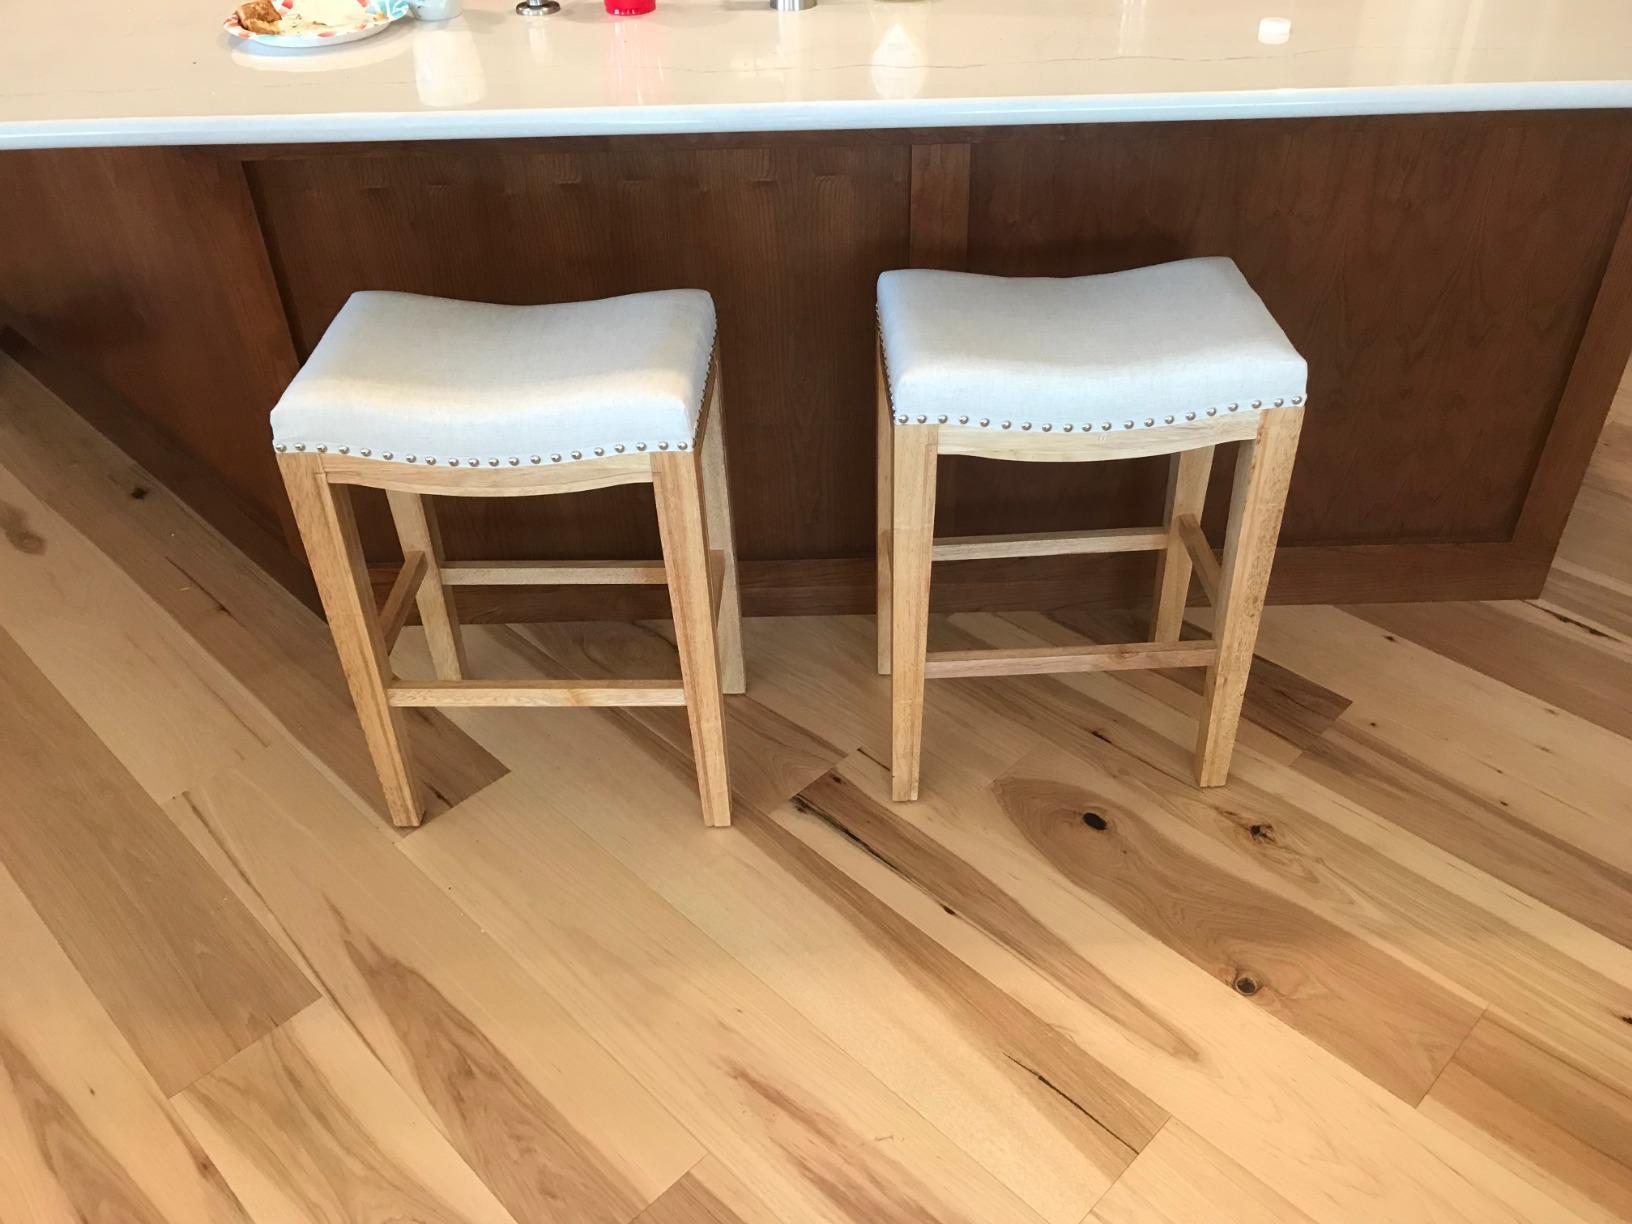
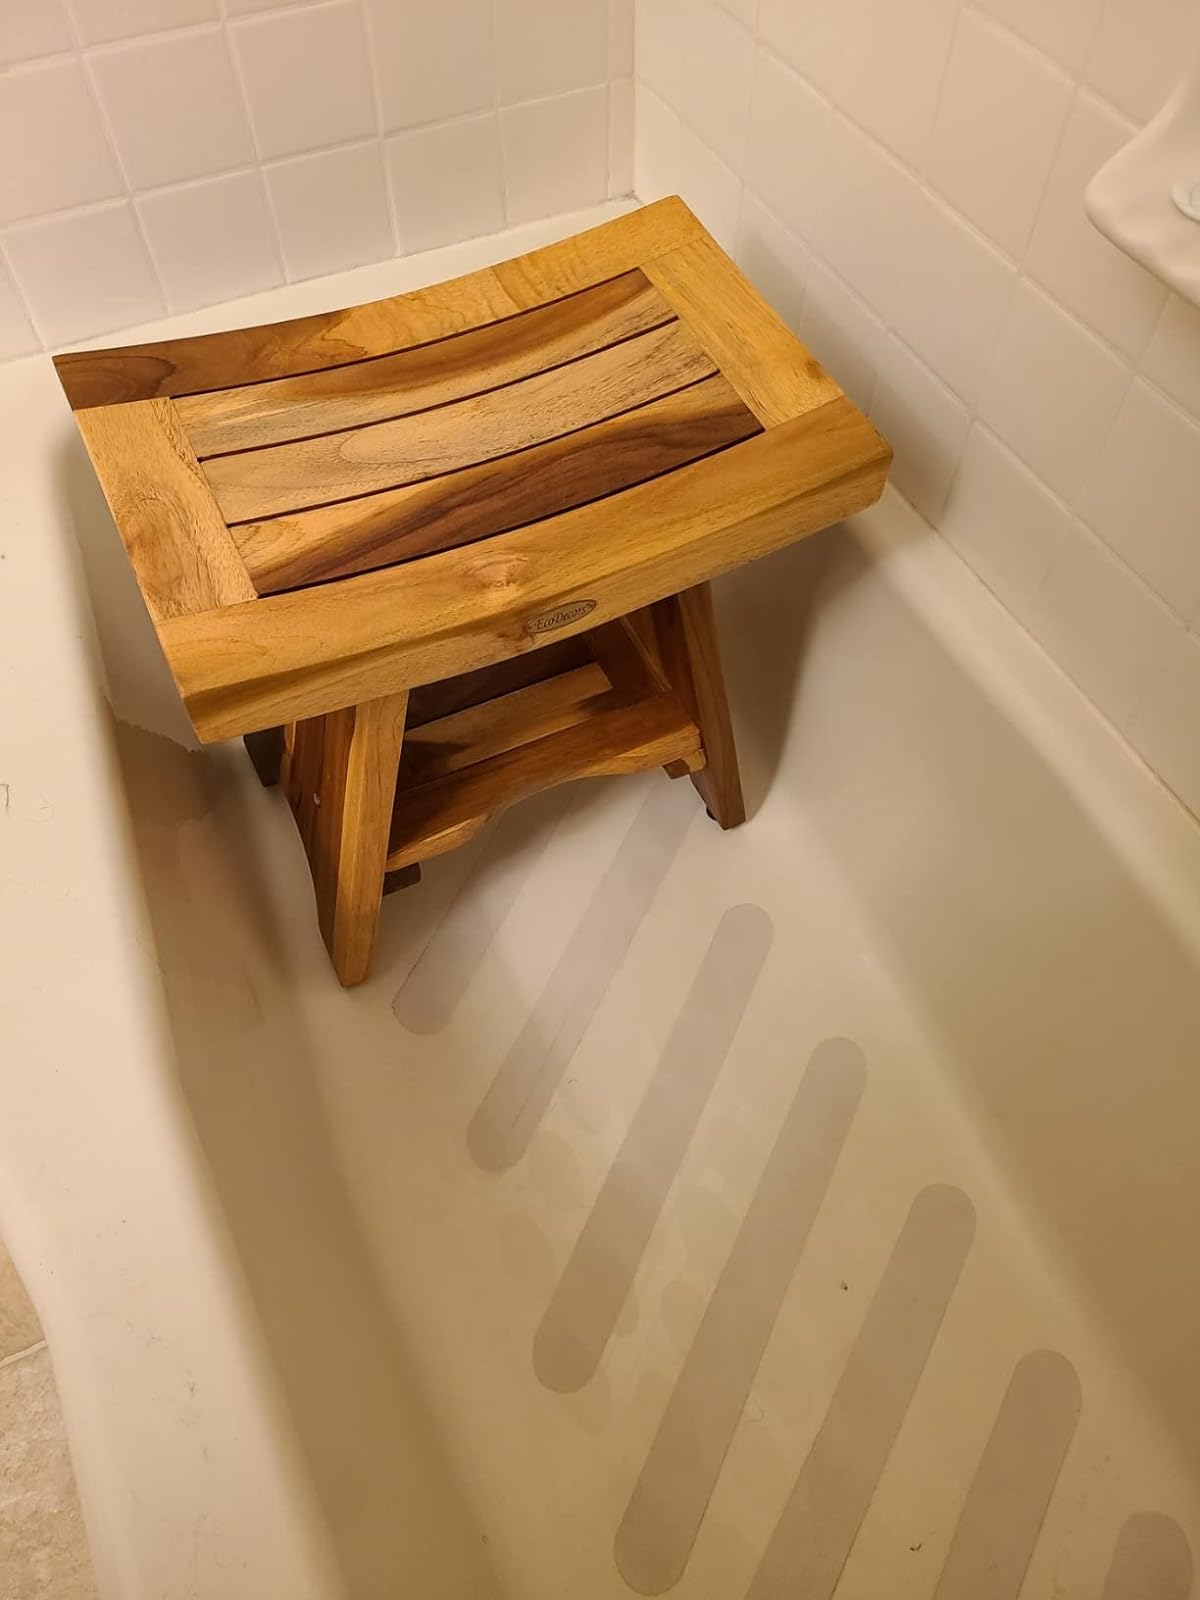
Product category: stool
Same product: no